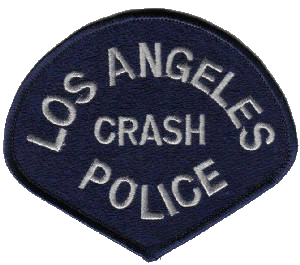
Le Community Resources Against Street Hoodlums, en français : Ressources communautaires contre les voyous des rues, est une unité spéciale créée par le Los Angeles Police Department, chargée de lutter contre la criminalité liée aux gangs de rue, de 1979 à 2000. Le CRASH est créé dans le centre-sud de Los Angeles, en Californie. Chacune des 18 divisions du LAPD est dotée d'une unité CRASH, dont l'objectif principal est de réprimer la hausse des crimes liés aux gangs de Los Angeles, générée principalement par l'augmentation du trafic de stupéfiants.